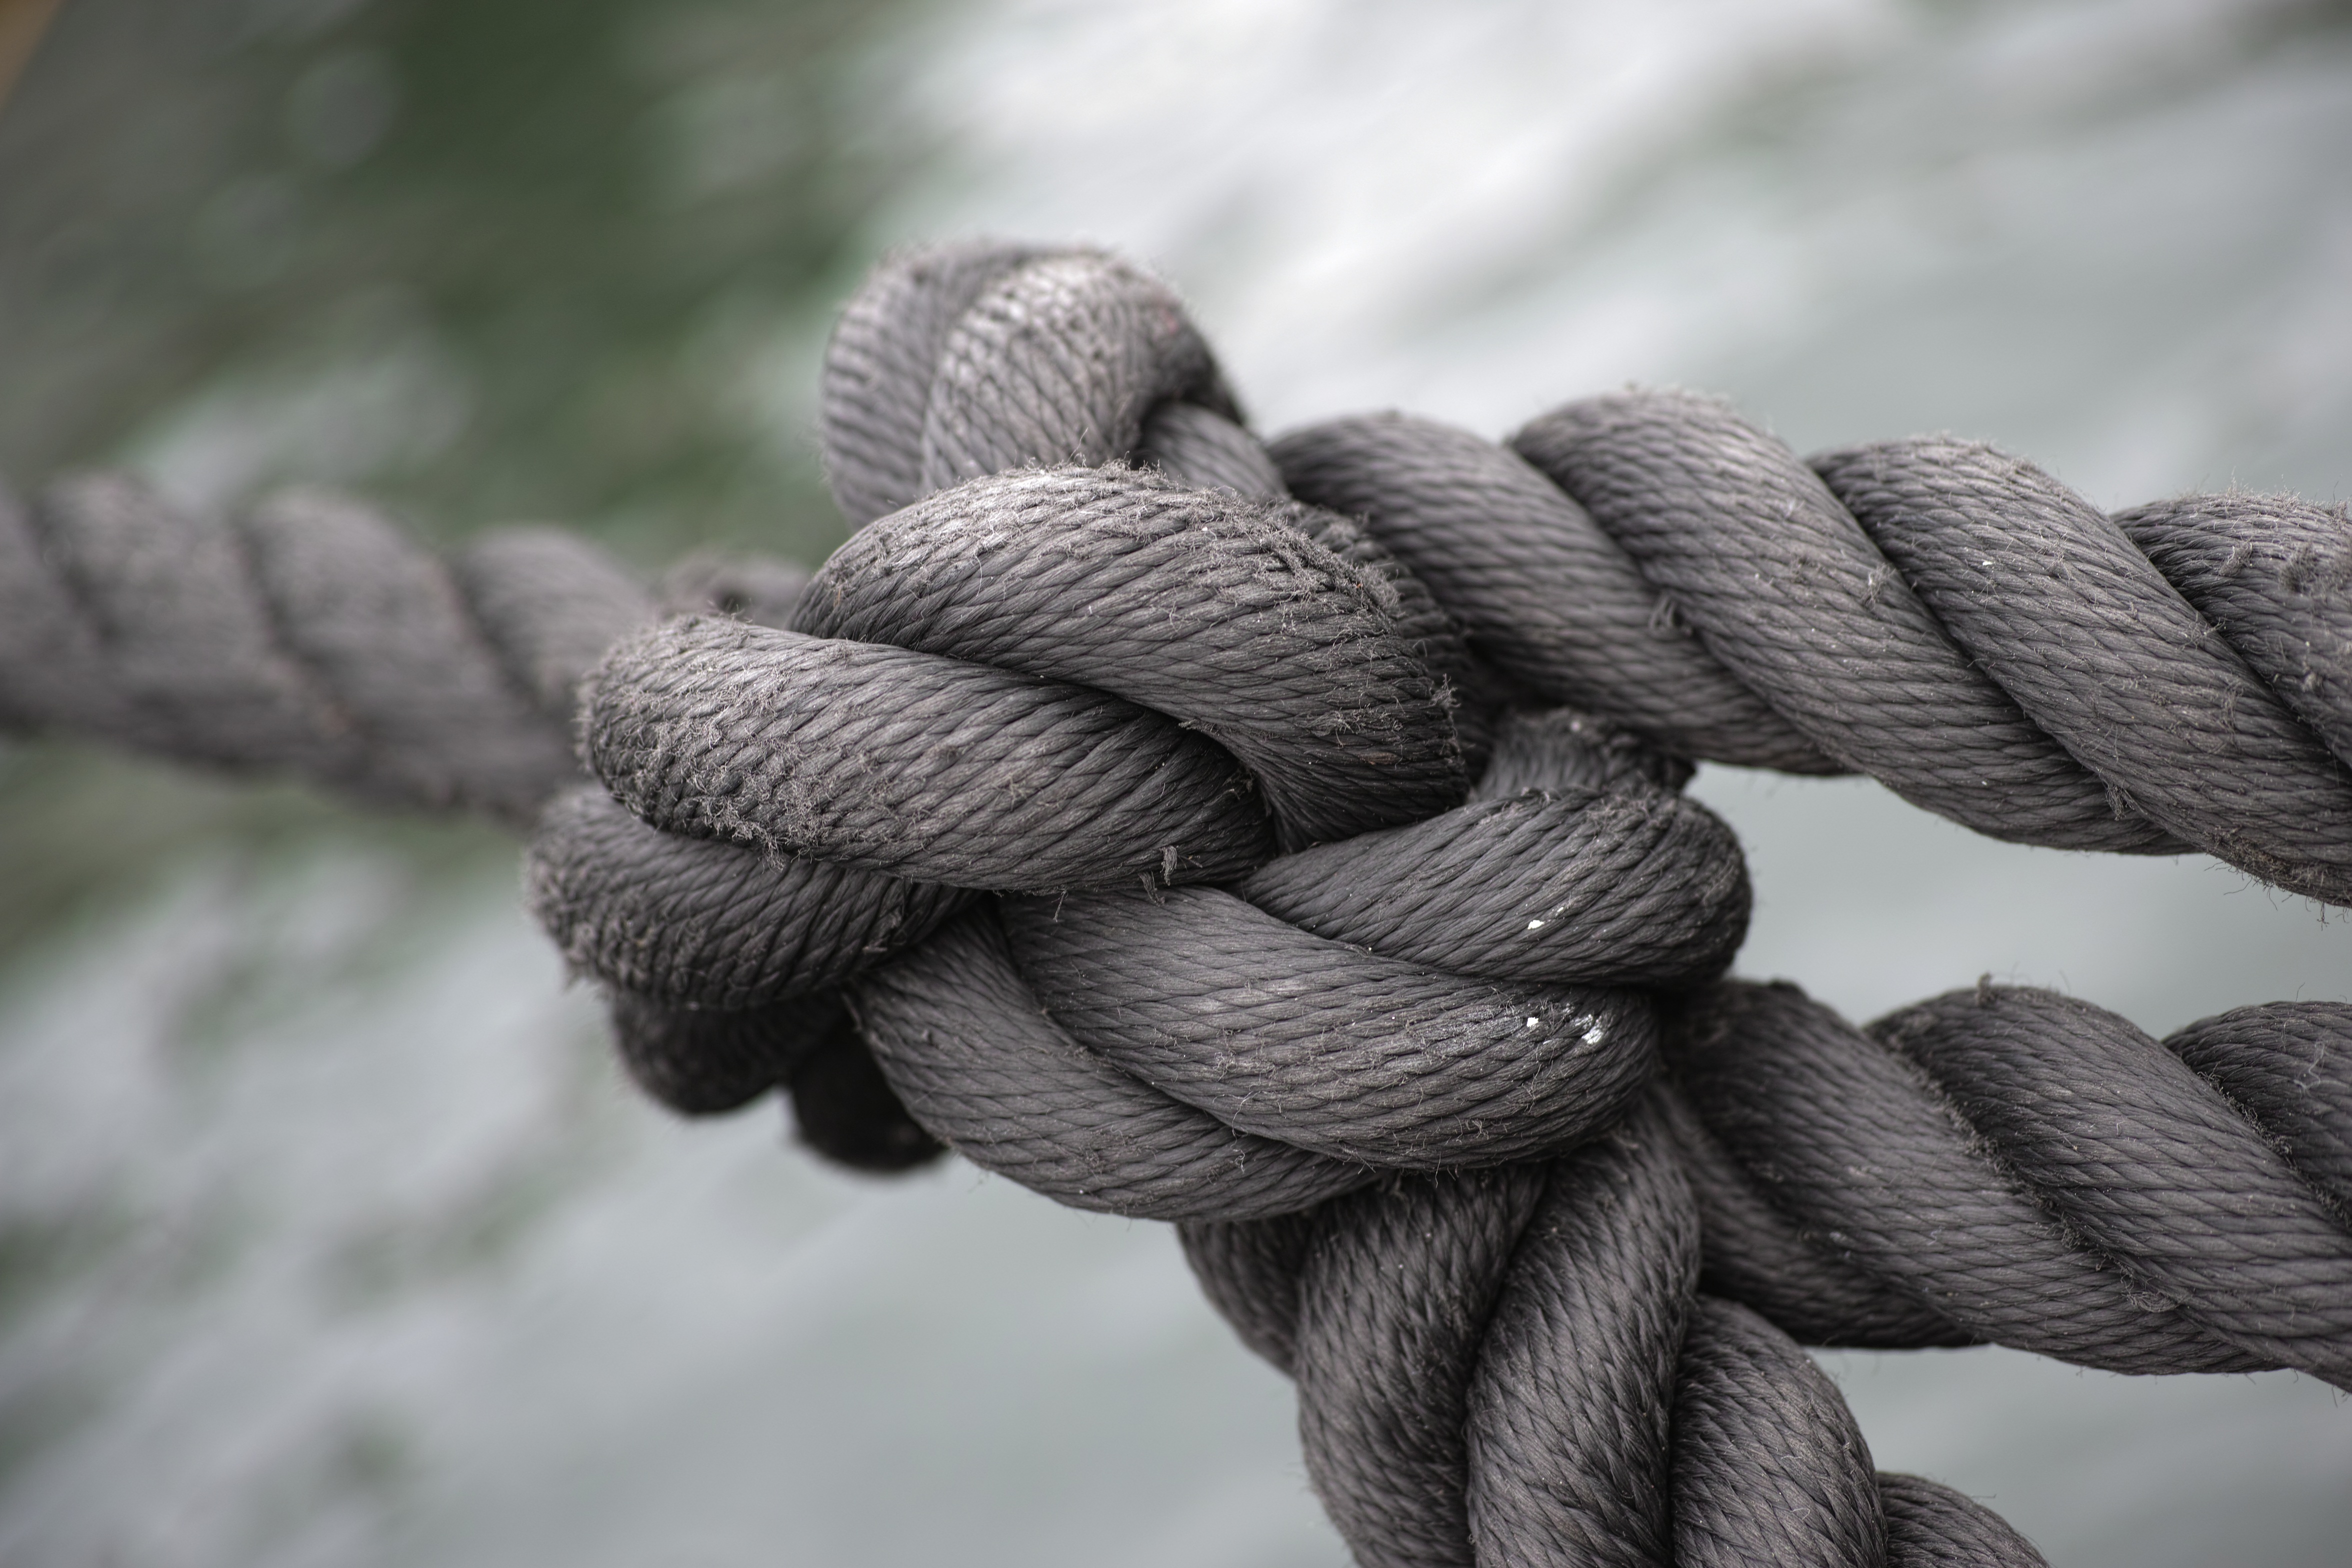
rope, old, remote, equipment, sailing, gray, business, friendship, security, material, close up, partnership, textile, outdoors, teamwork, see, unity, knot, togetherness, strength, tangled, anxiety, stability, moored, worried, cooperation, bondage, tied up, tying, hardware accessory, distraught, toughness, part of, emotional stress, tied the knot, physical pressure